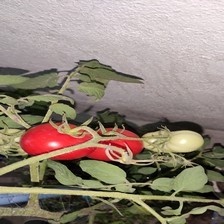
Label: tomato